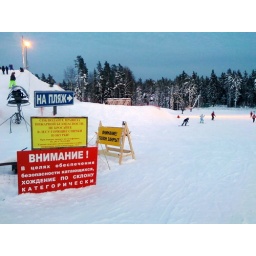
The blue sign directs you to the beach... in the winter at the ski resort :)